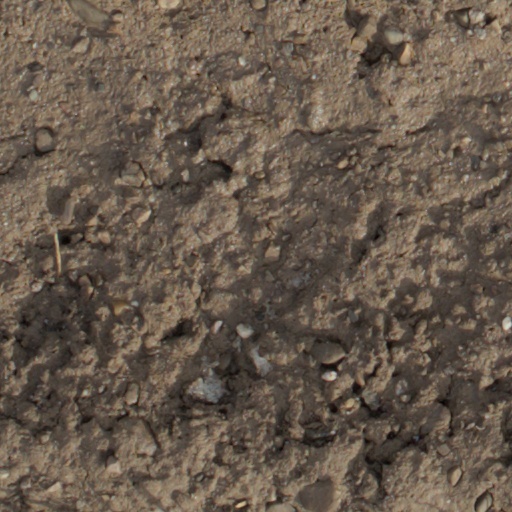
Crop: wheat